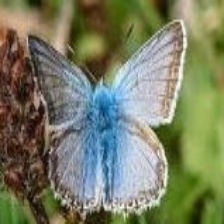
Species: CHALK HILL BLUE
Butterfly family (ImageNet category): lycaenid_butterfly